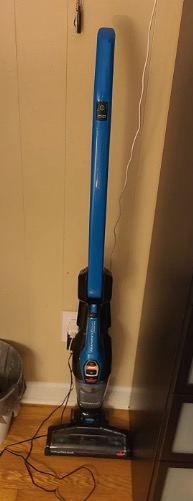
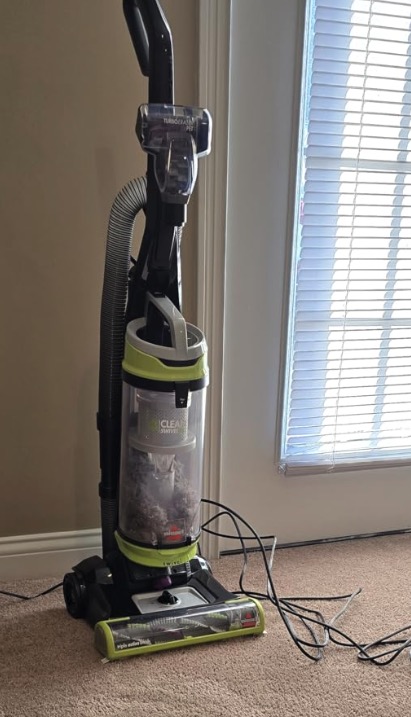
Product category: items_vacuum
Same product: no